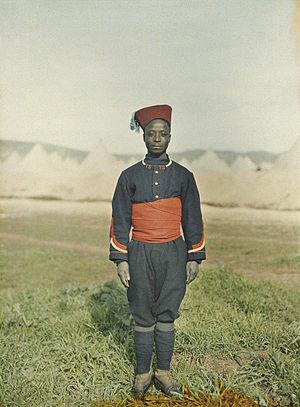
Albert Kahn, né Abraham Kahn à Marmoutier en Alsace le 3 mars 1860 et mort à Boulogne-Billancourt le 14 novembre 1940, est un banquier et philanthrope français. Il a rassemblé un important fonds iconographique intitulé Archives de la Planète, collection constituée d'autochromes la plus importante au monde, et de films en noir et blanc, fonds conservé au musée départemental Albert-Kahn.
Ngolowa est une peinture à l'huile sur toile, réalisée en 1988 par le peintre congolais Frédéric Trigo Piula. Ce tableau fait partie de la série Nouveaux Fétiches, de même que Materna, Fwambasi et Ta Télé. Ce tableau s'inspire de l'Appel du 18 juin 1940, ainsi que des évènements qui lient le général Charles de Gaulle à Brazzaville et au-delà à l'Histoire de France et de la Seconde Guerre mondiale.
Les tirailleurs sénégalais étaient un corps de militaires appartenant aux troupes coloniales constitué au sein de l'Empire colonial français en 1857, principal élément de la « Force noire » ou de l'« Armée Noire » et dissous au début des années 1960. Bien que le recrutement de tirailleurs ne se soit pas limité au Sénégal, ces unités d'infanterie vont rapidement désigner l'ensemble des soldats africains de couleur noire qui se battent sous le drapeau français et qui se différencient ainsi des unités d'Afrique du Nord, telles les tirailleurs algériens.